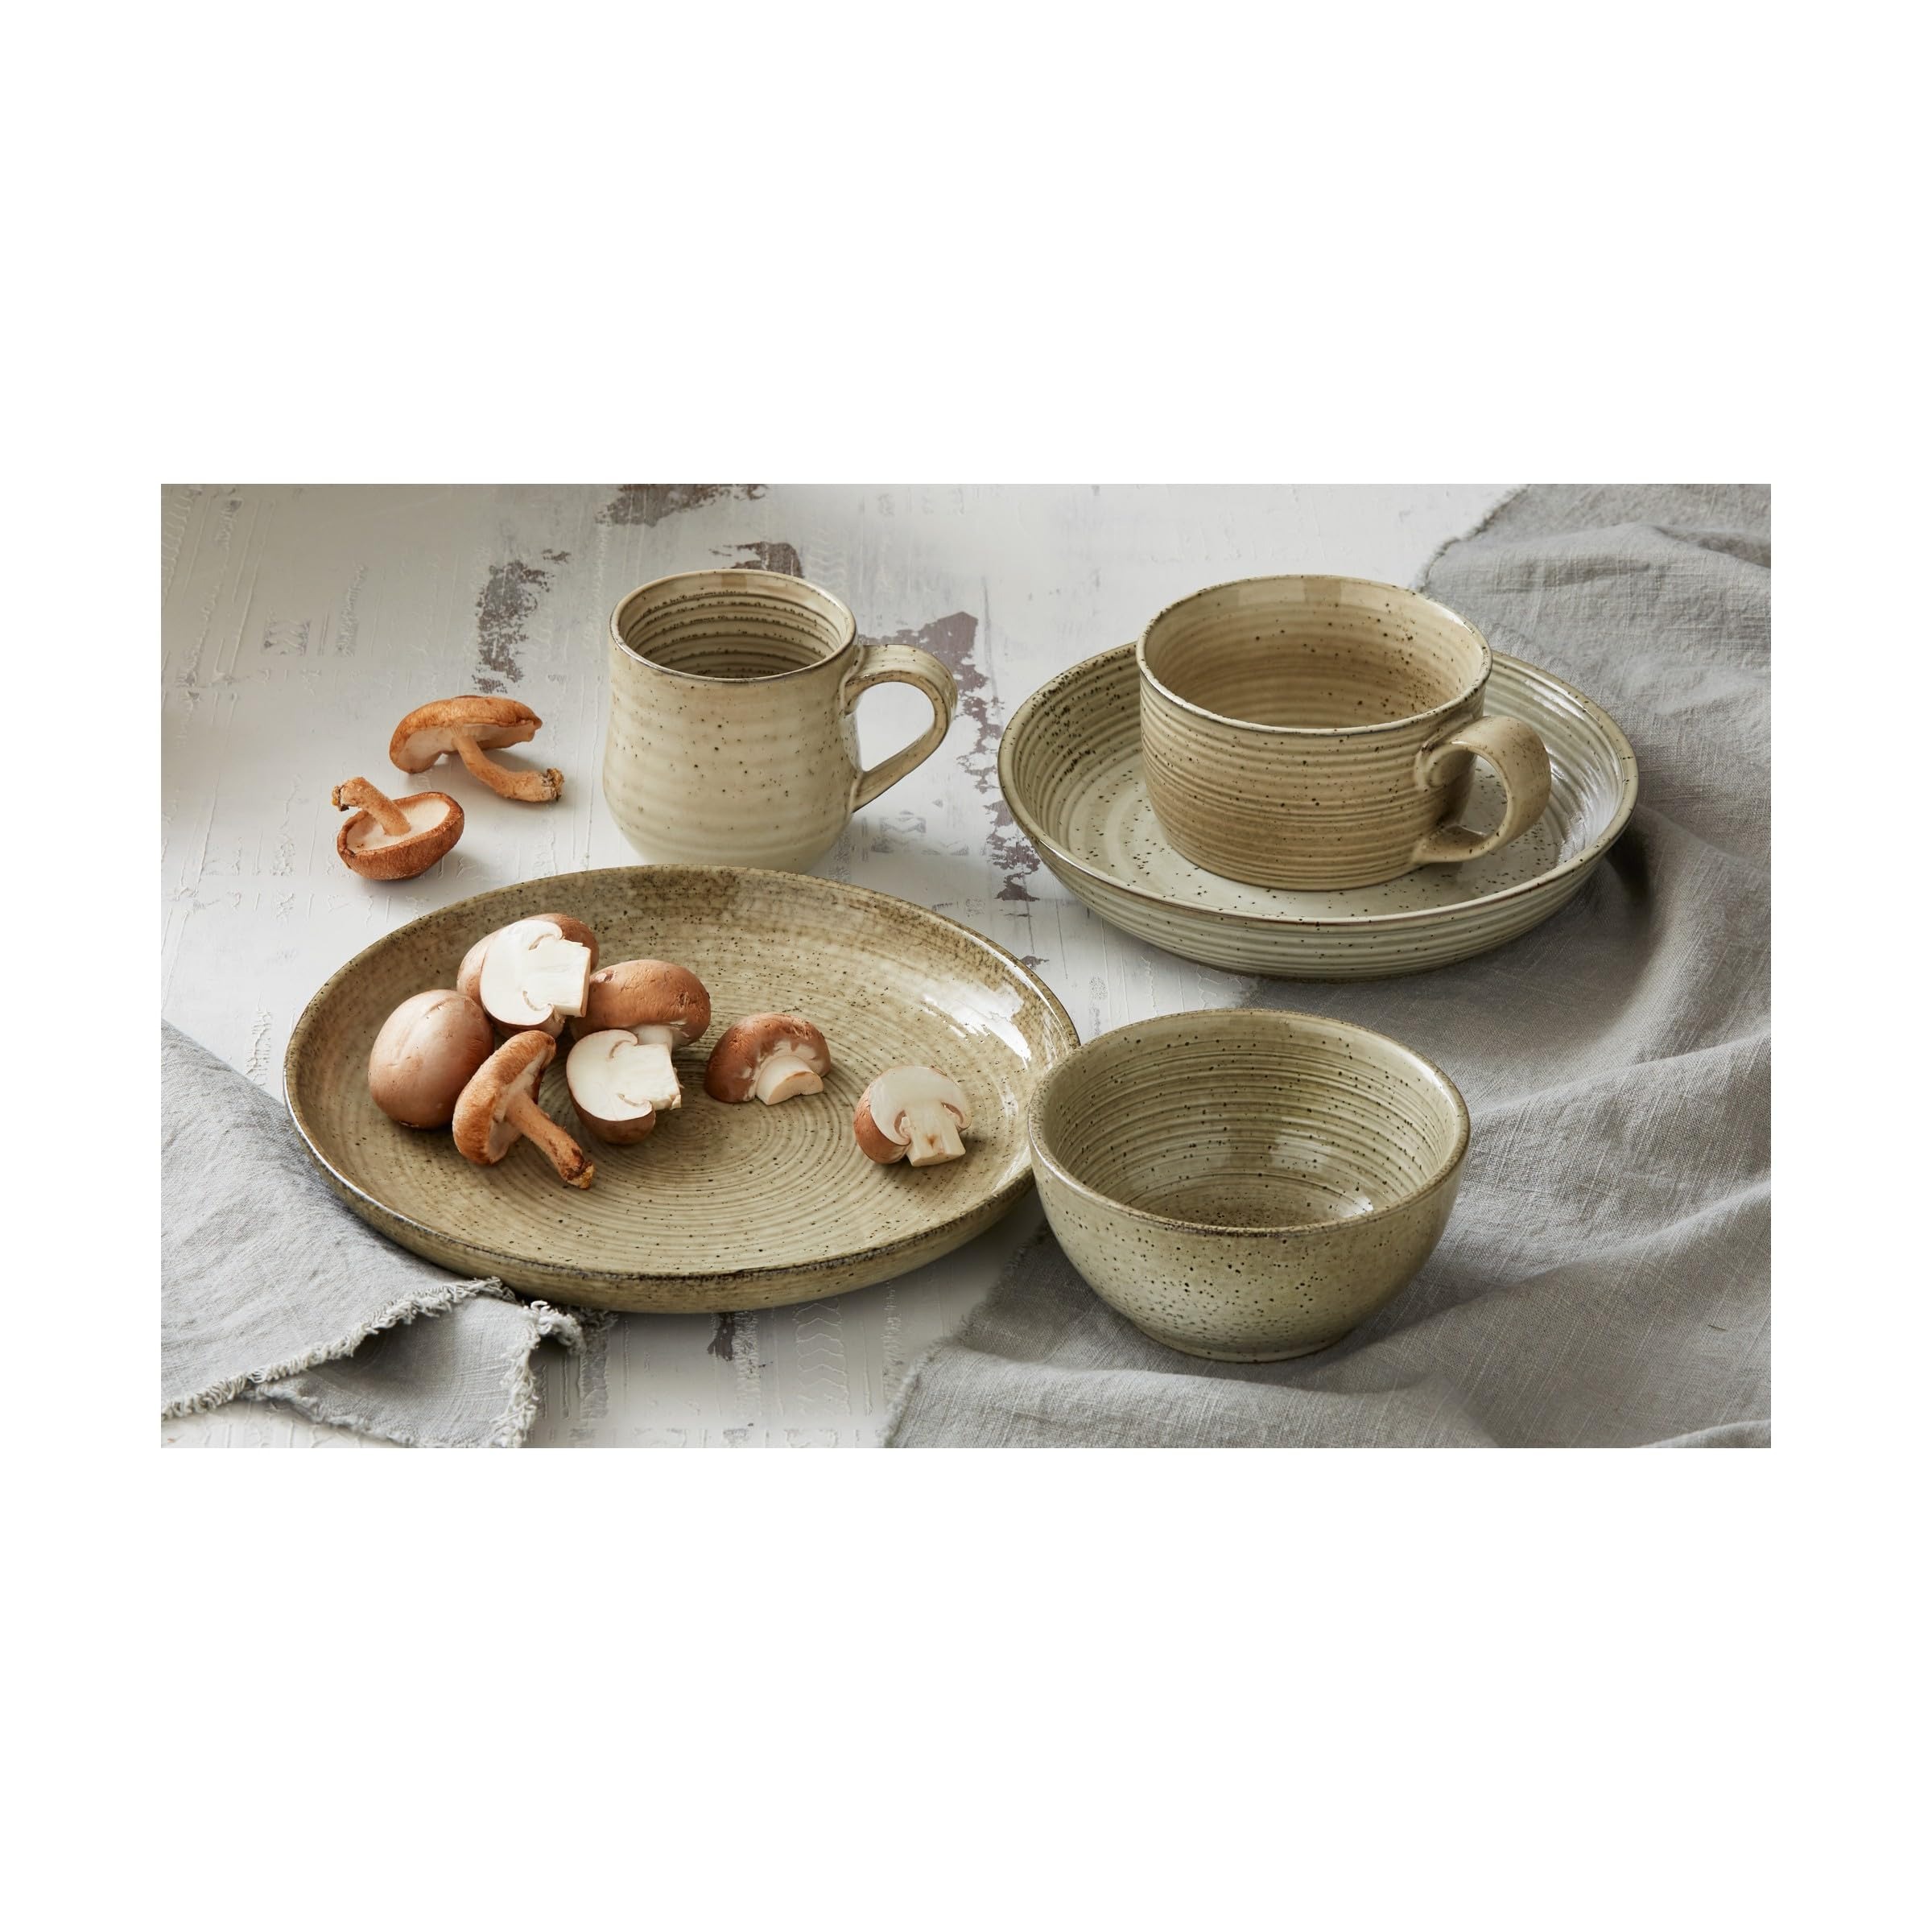
Item Name: TAG Loft Speckled Reactive Glaze Stoneware Dinnerware Plate 11.25 inch Latte Dishwasher Safe Brown
Bullet Point 1: Slight variations in color are to be expected—each piece is one-of-a-kind, no two pieces will be exactly alike. mix and match with a range of stoneware selections from tag.
Bullet Point 2: QUALITY MATERIALS: Stoneware for strength and durability.
Bullet Point 3: CARE AND USE INSTRUCTIONS: Dishwasher safe, may get hot in microwave
Bullet Point 4: QUALITY MATERIALS: Durable stoneware. Dishwasher and microwave safe, may get hot in the microwave. ;
Bullet Point 5: USES: Perfect for decorating or makes a great gift
Product Description: Organic reactive speckle glazed stoneware is a new way to set the table. Crafted by skilled artisans, the timeless beauty of the speckled glaze is created from the reaction of the clay and glazes to the fire in the kiln.
Value: 1.0
Unit: Count

Price: 23.99